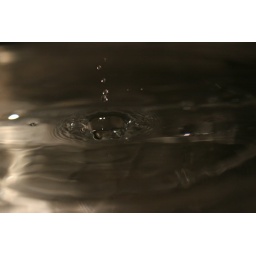
a drop of water from the sink reflecting in the sunlight